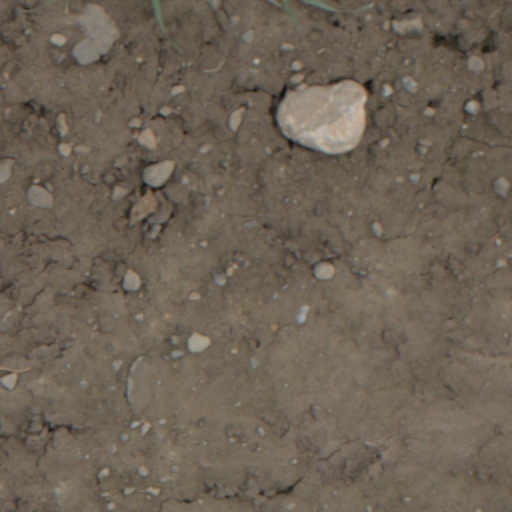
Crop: wheat